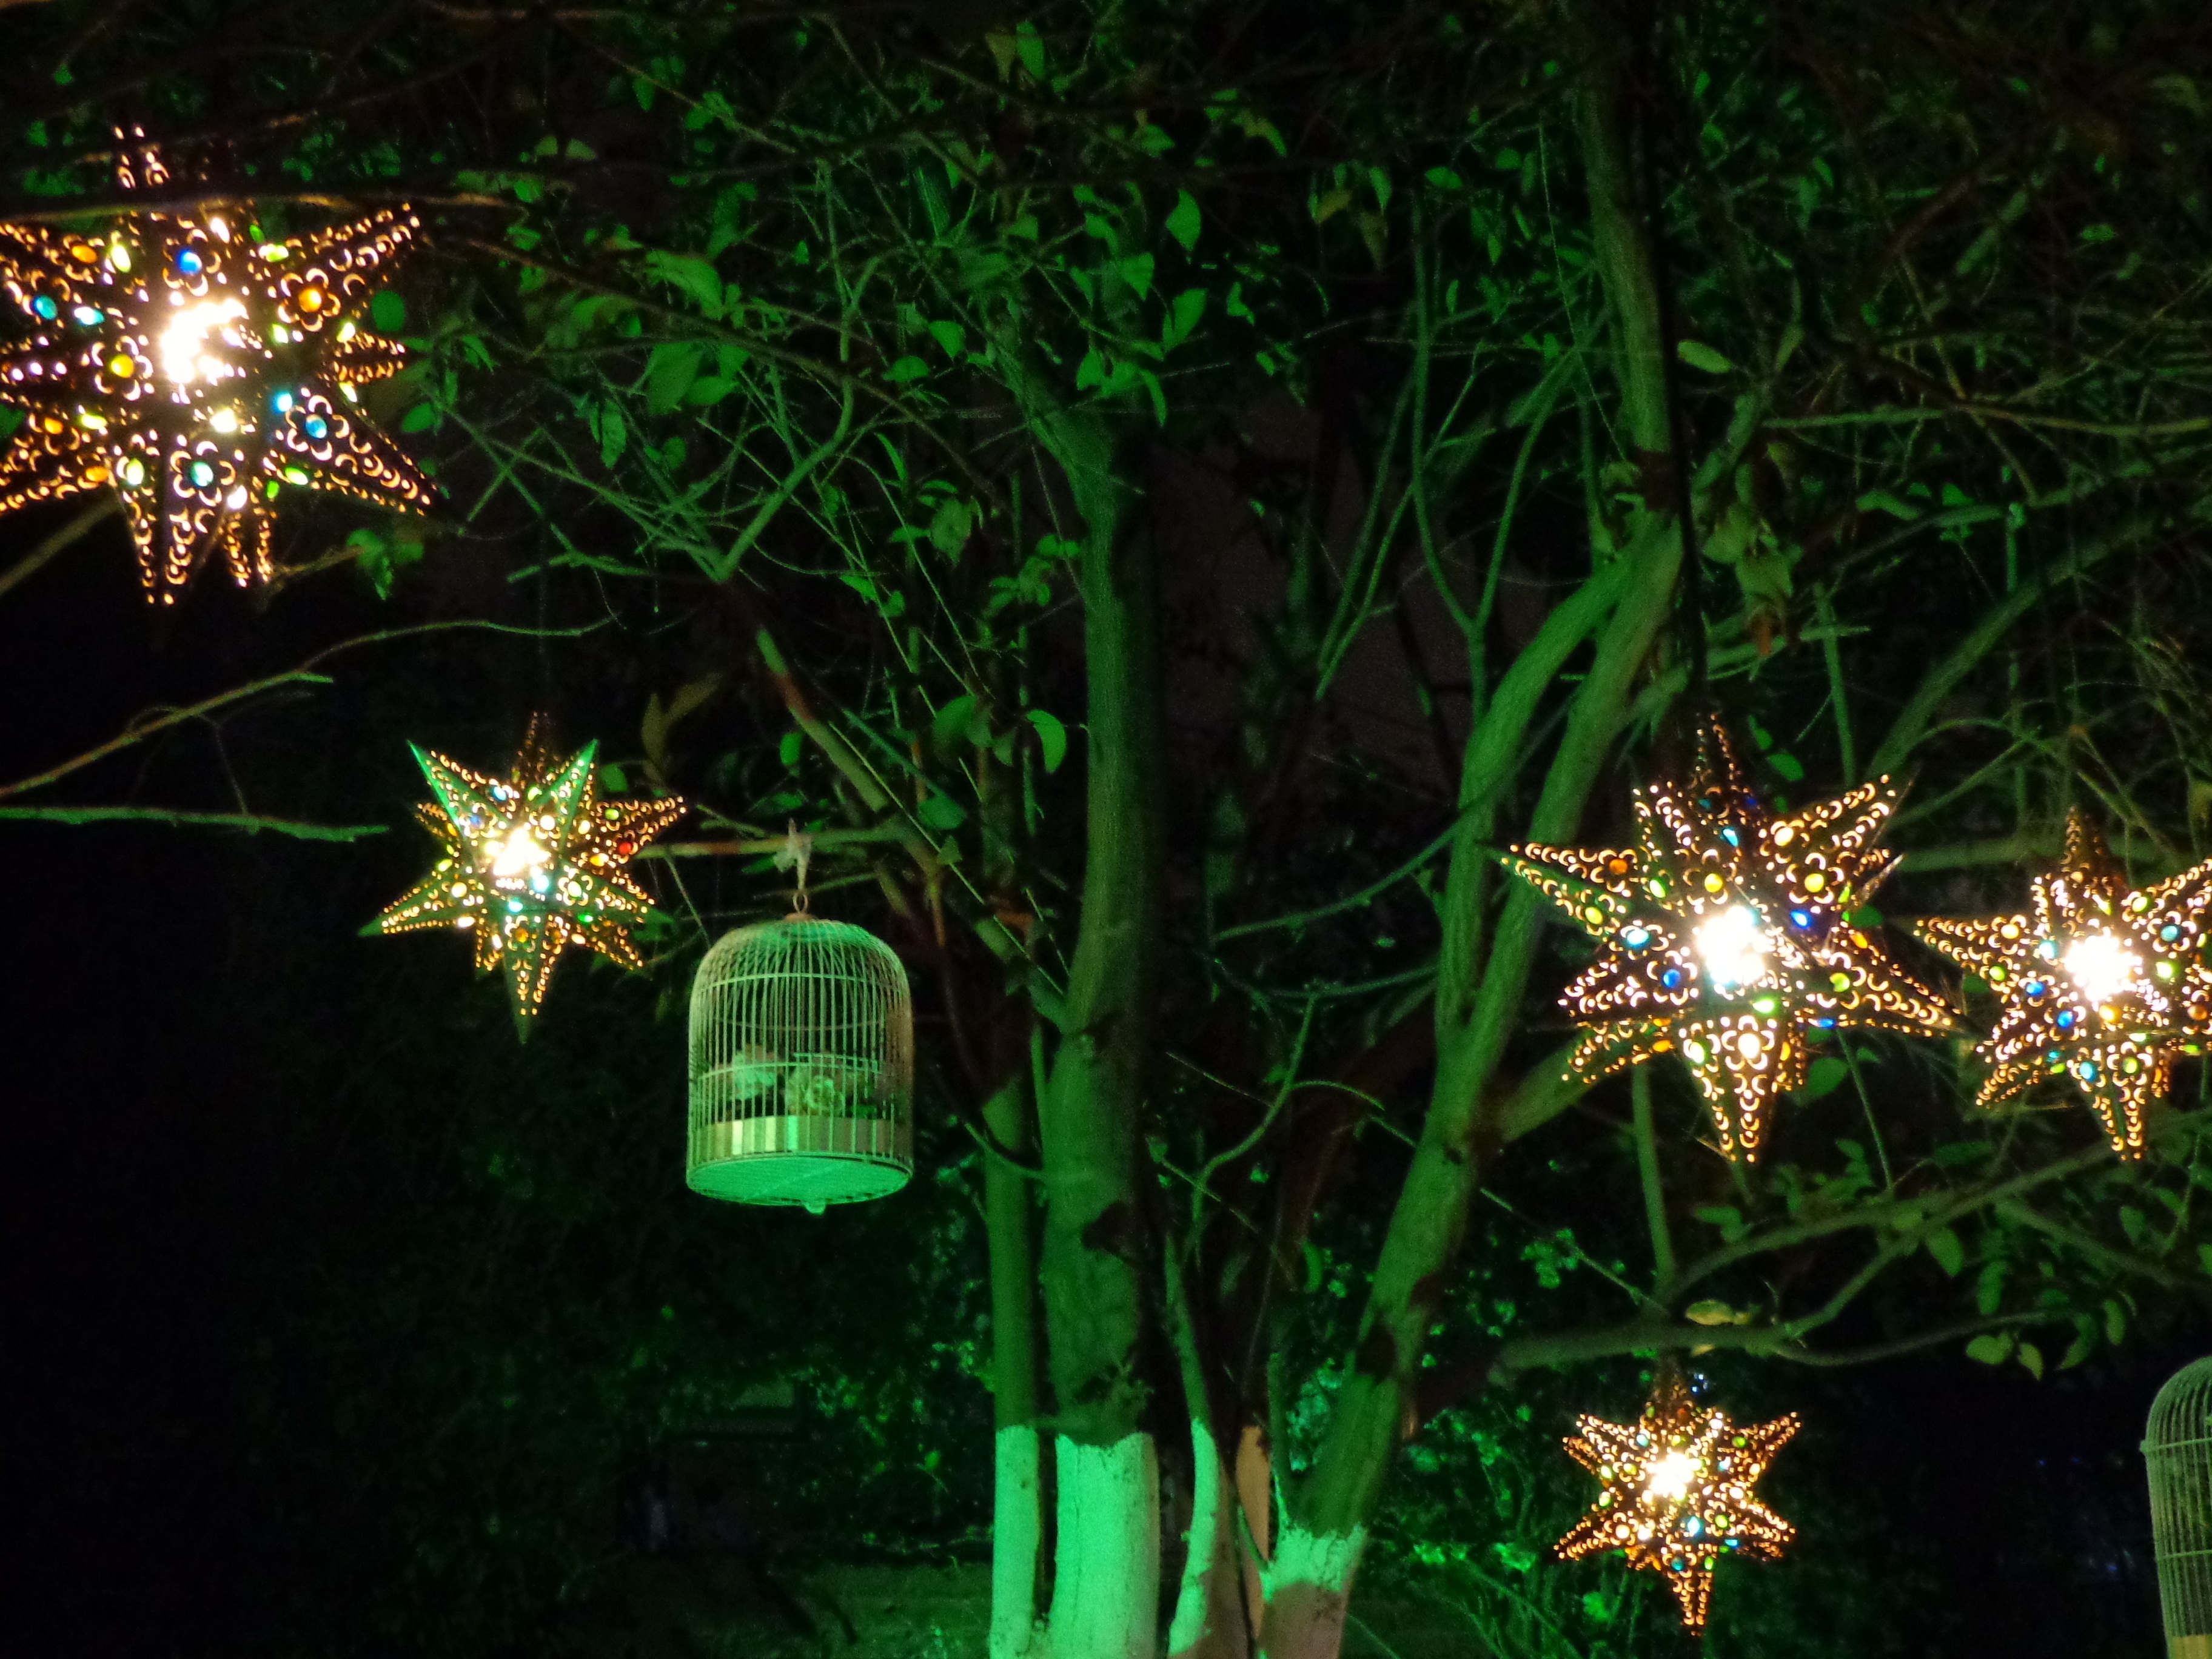
branch, light, night, flower, sparkler, green, christmas, lighting, christmas tree, christmas decoration, christmas lights, landscape lighting